YG Entertainment

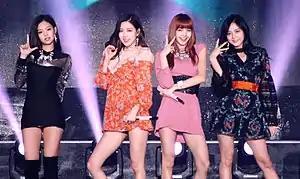
Blackpink debuted in 2016 and became the first female K-pop group to have four number-one singles on "Billboard"'s World Digital Song Sales chart.

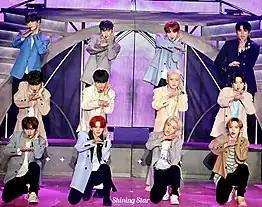
Treasure in April 2022

2012 brought YG international recognition when Psy's "Gangnam Style" gained worldwide popularity as a viral video. On August 21, it charted at number one on the iTunes Music Video Charts. This feat was a first for a South Korean artist. By November 24, "Gangnam Style" had become the most viewed video in YouTube history, and the first video to surpass a billion views. The song was credited as the main reason for YG's share prices increasing by more than 60 per cent, with the record label subsequently filing its first annual report in 2012 with profits of over 50% after going public on the KOSDAQ the year before.